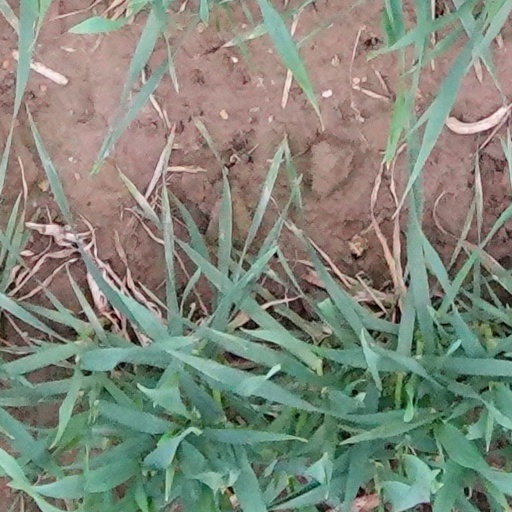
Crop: wheat